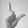
ASL letter: L